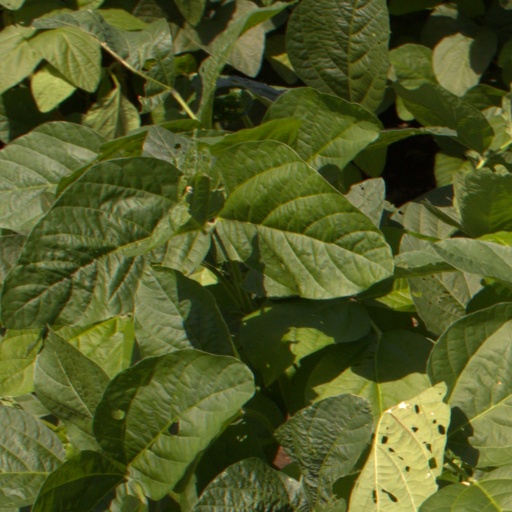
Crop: soybean